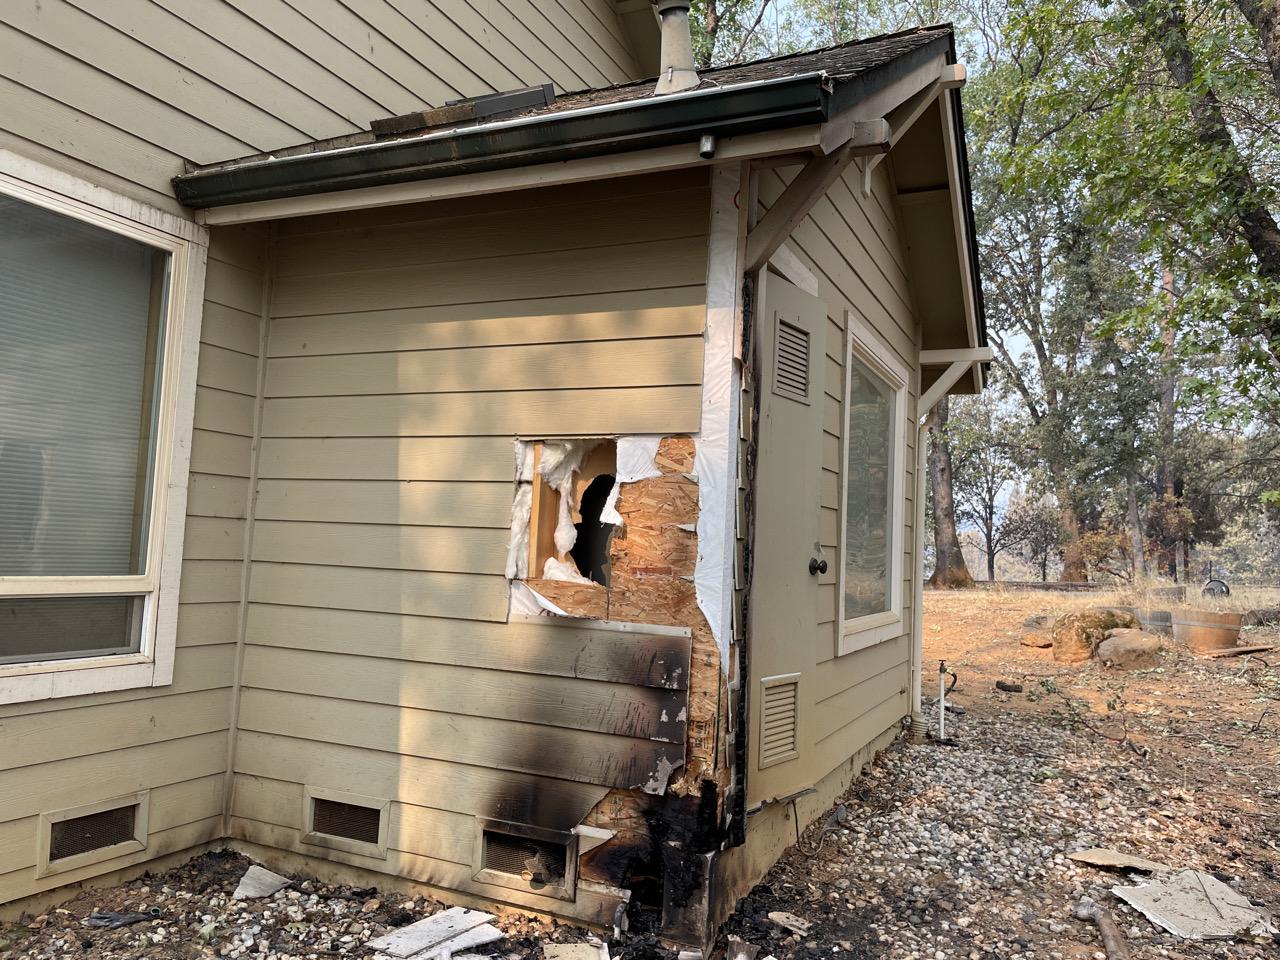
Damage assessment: affected